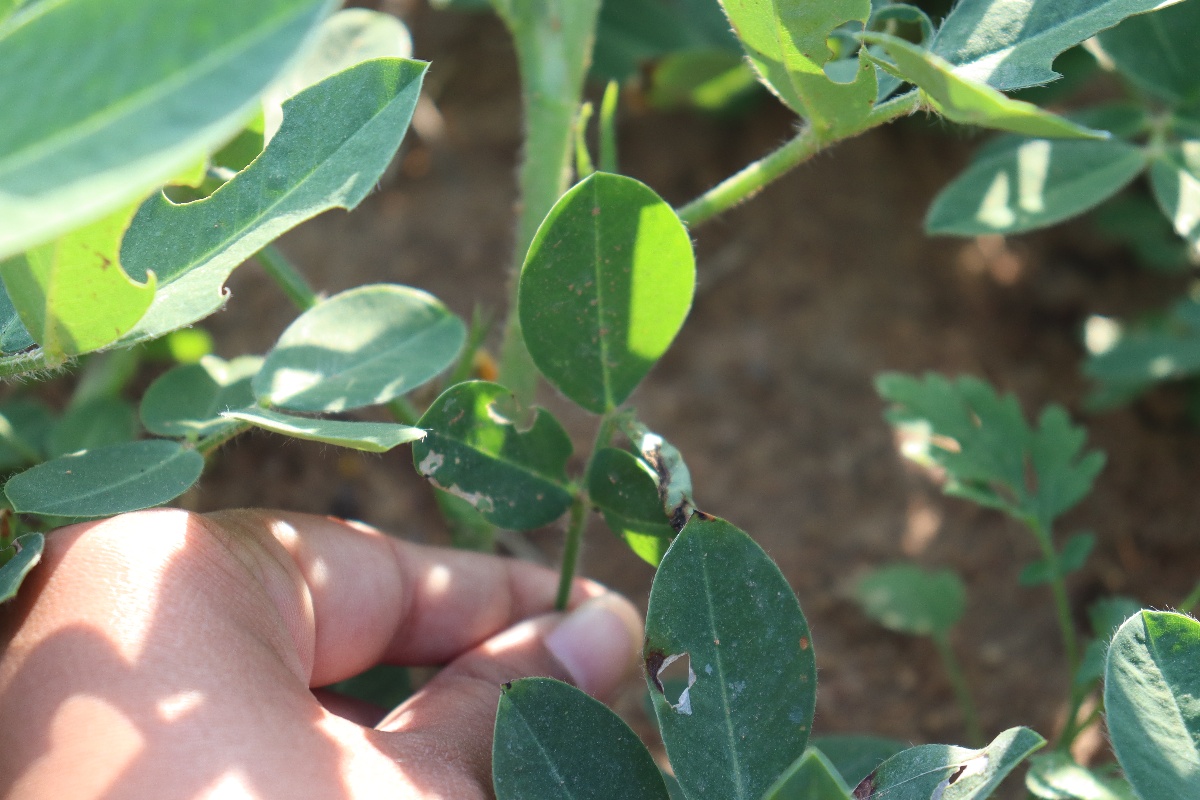
Label: early_leaf_spot